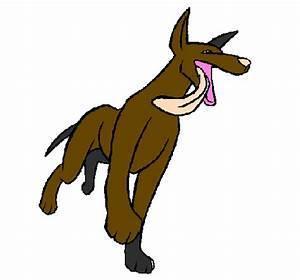
dog